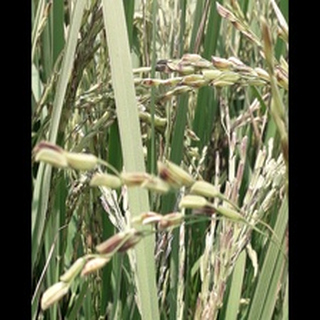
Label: diseased_rice